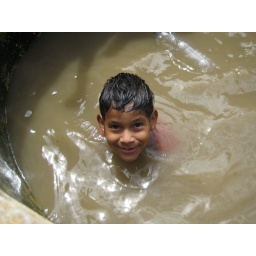
24. boy in water